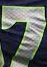
Number: 7